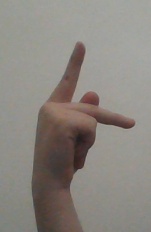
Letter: dha